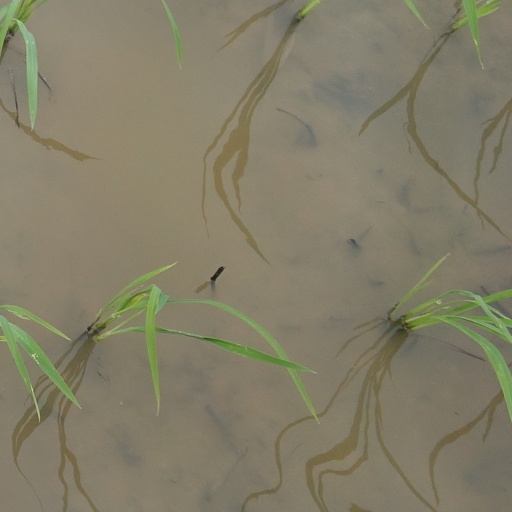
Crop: rice